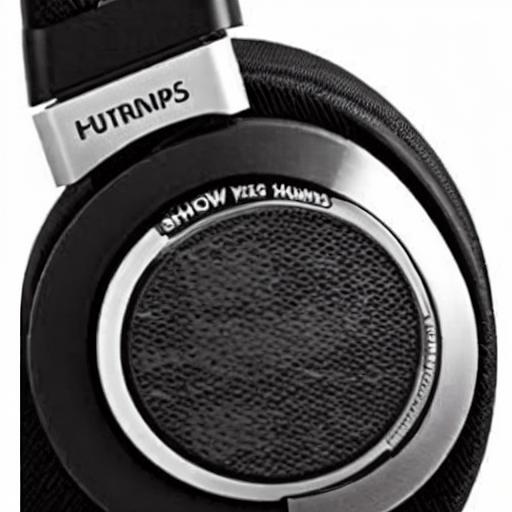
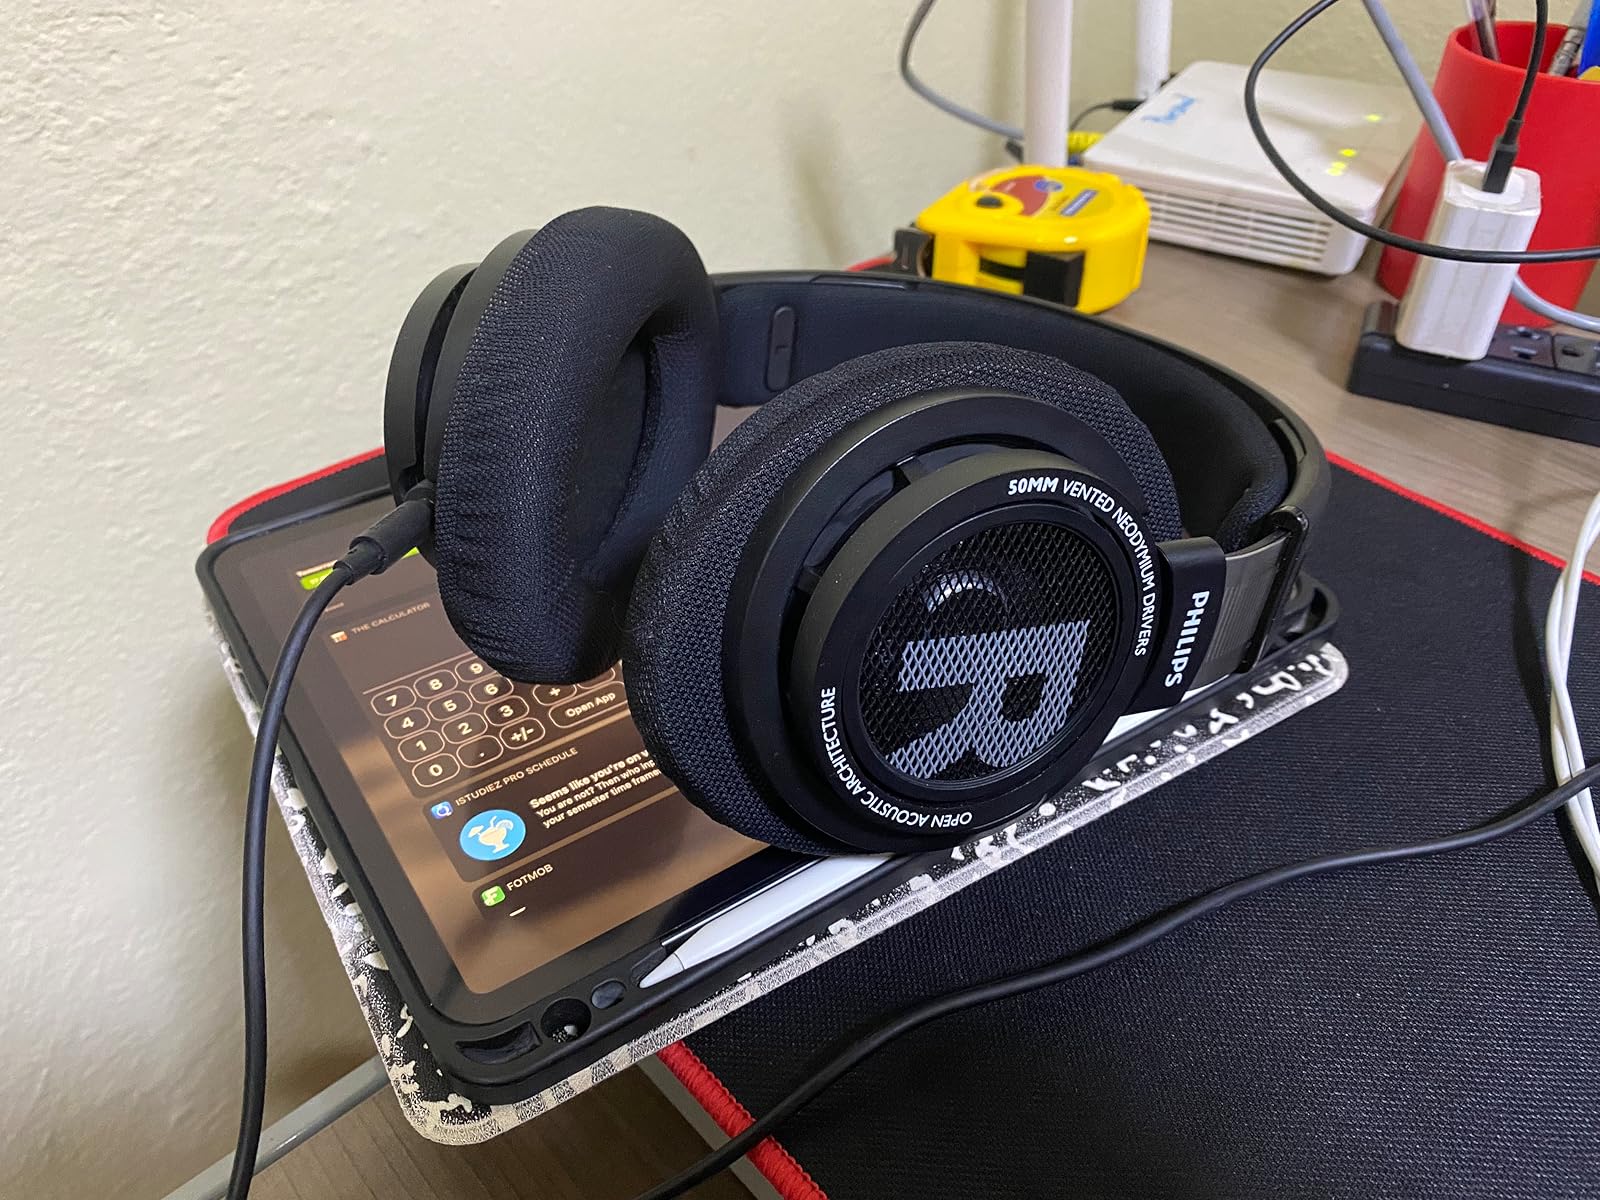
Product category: headphones
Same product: no